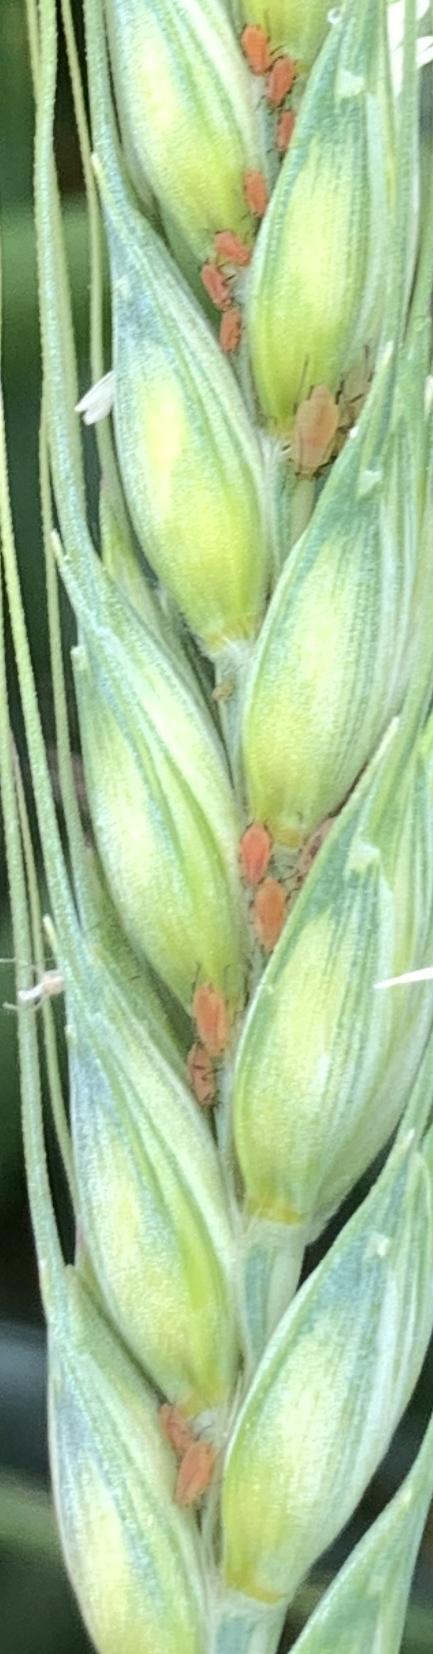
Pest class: english_grain_aphid